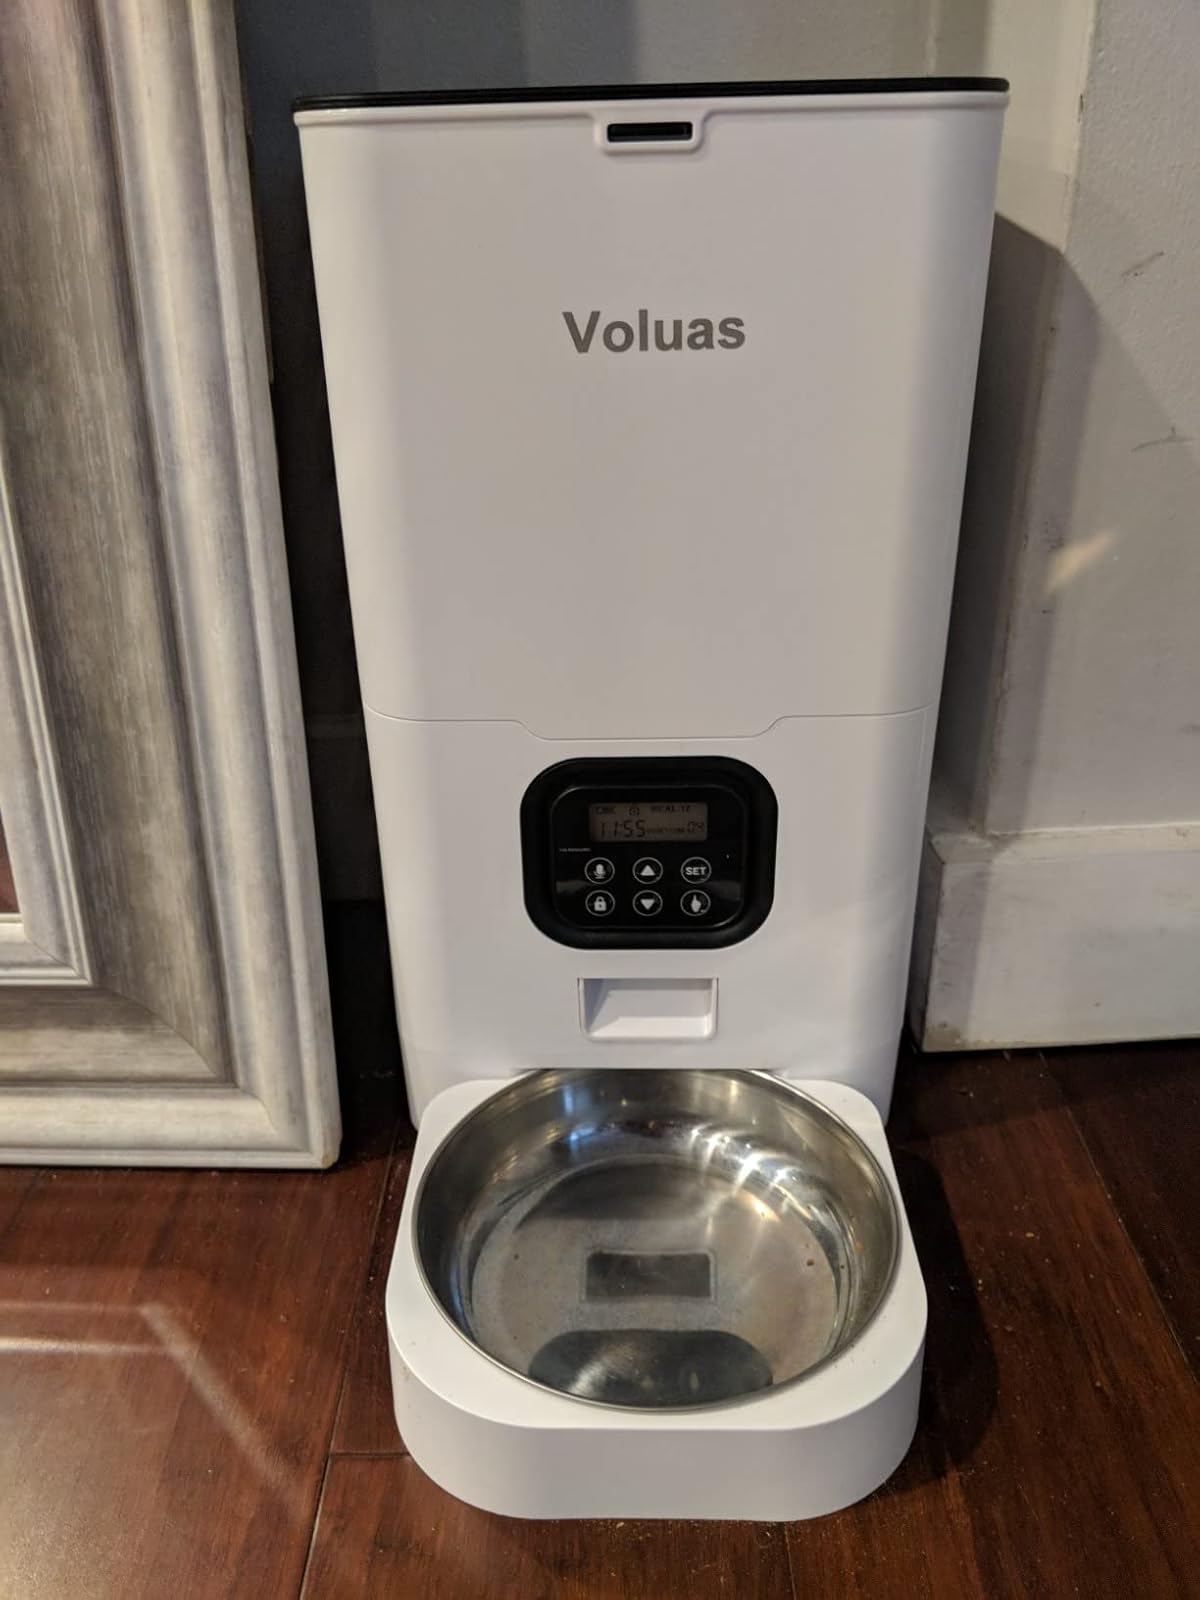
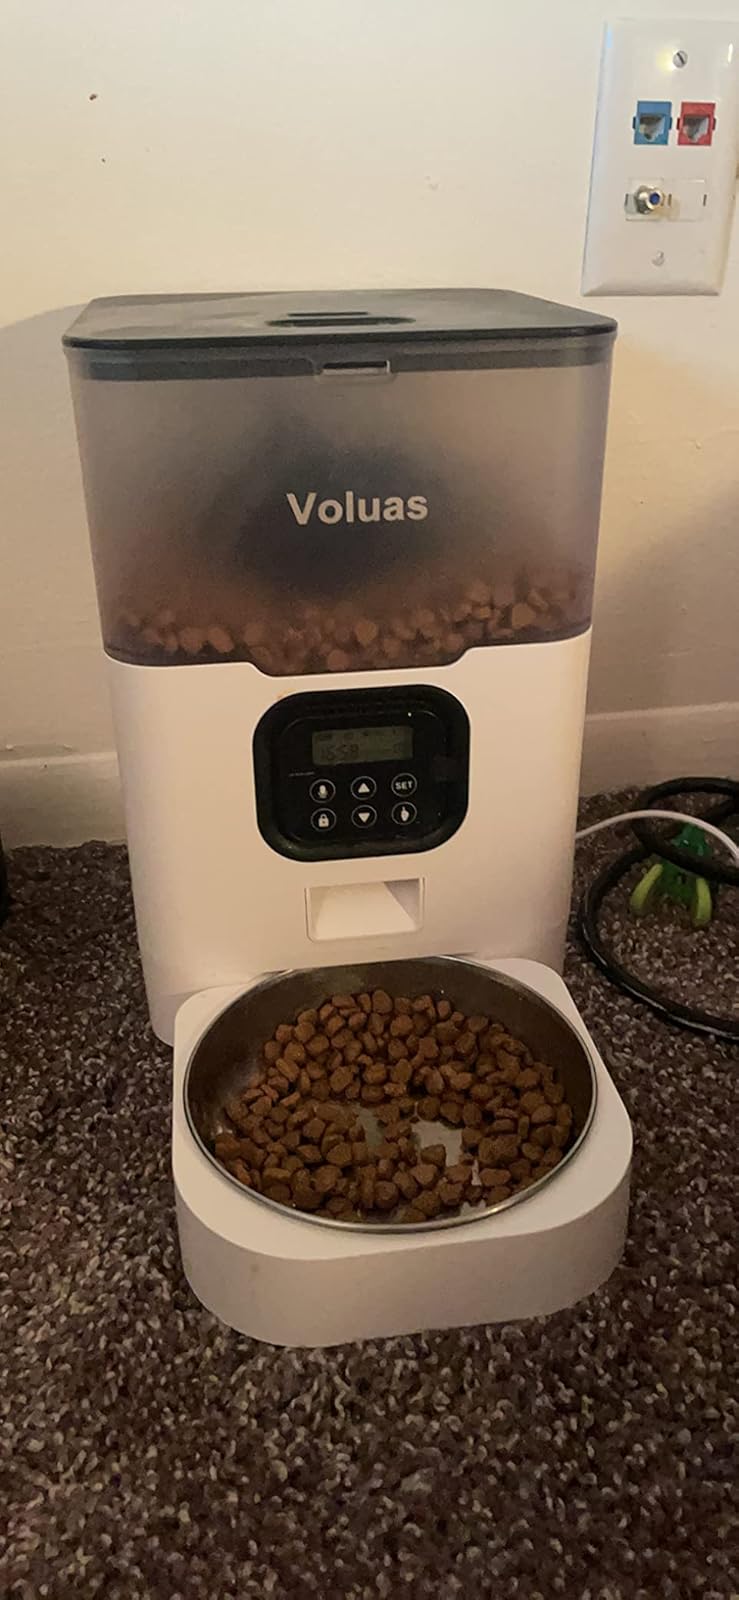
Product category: items_feeder
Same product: no